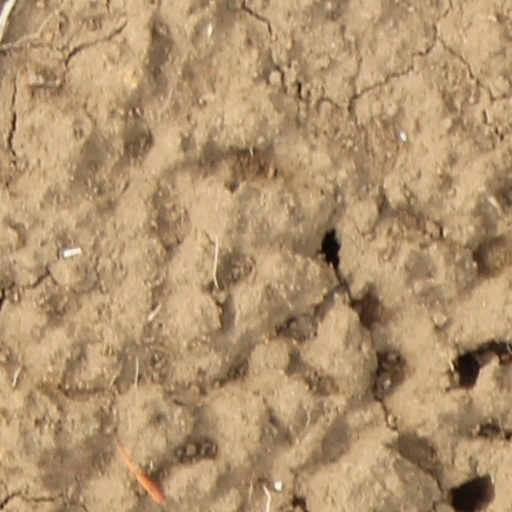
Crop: wheat